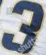
Number: 3